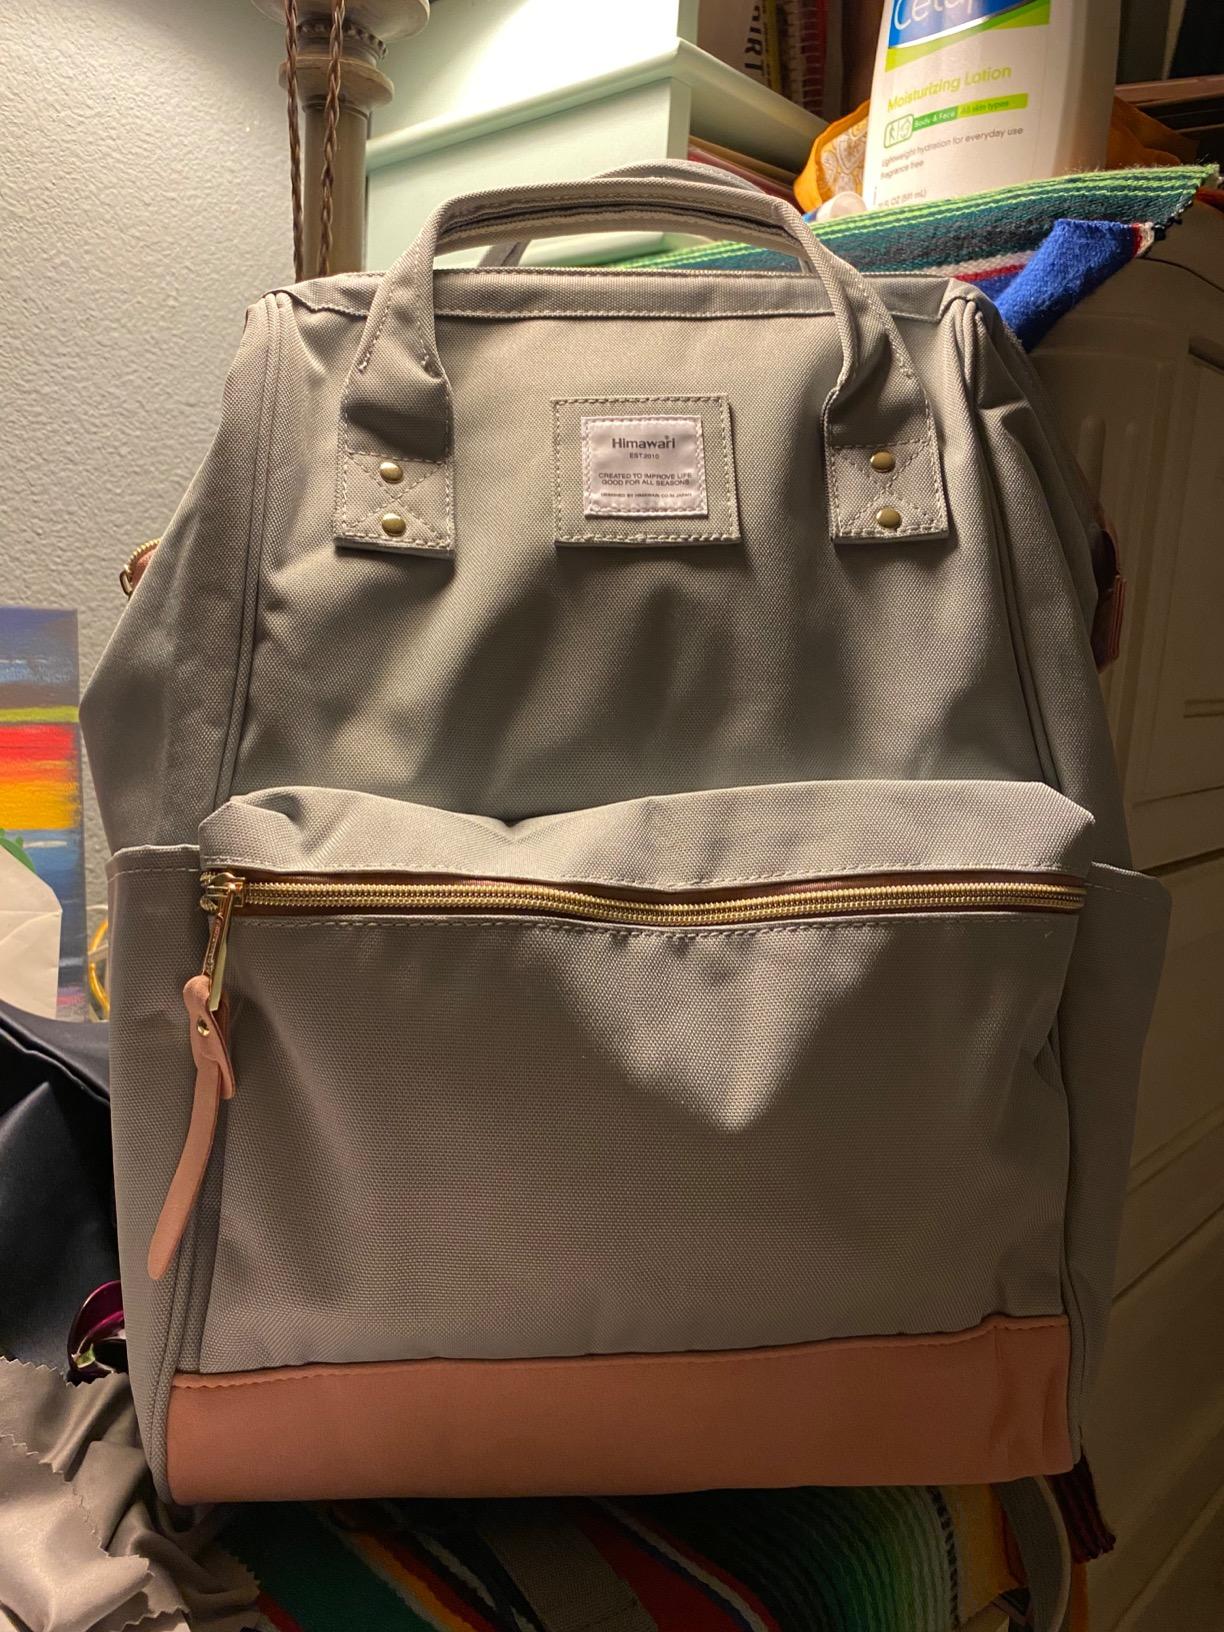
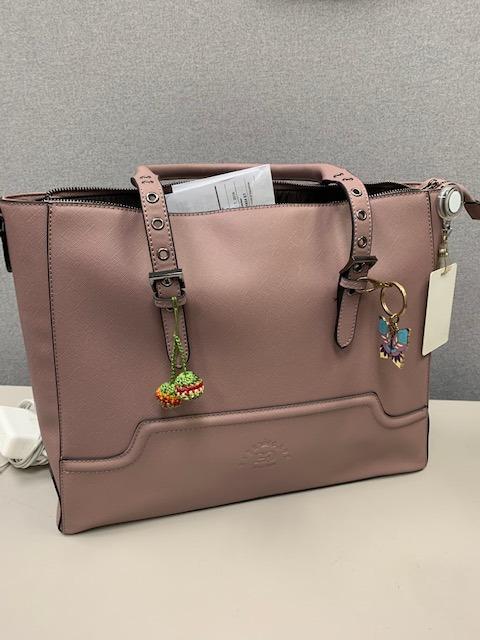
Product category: bag
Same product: no